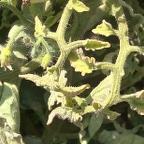
Crop: Tomato
Condition: virosis-d